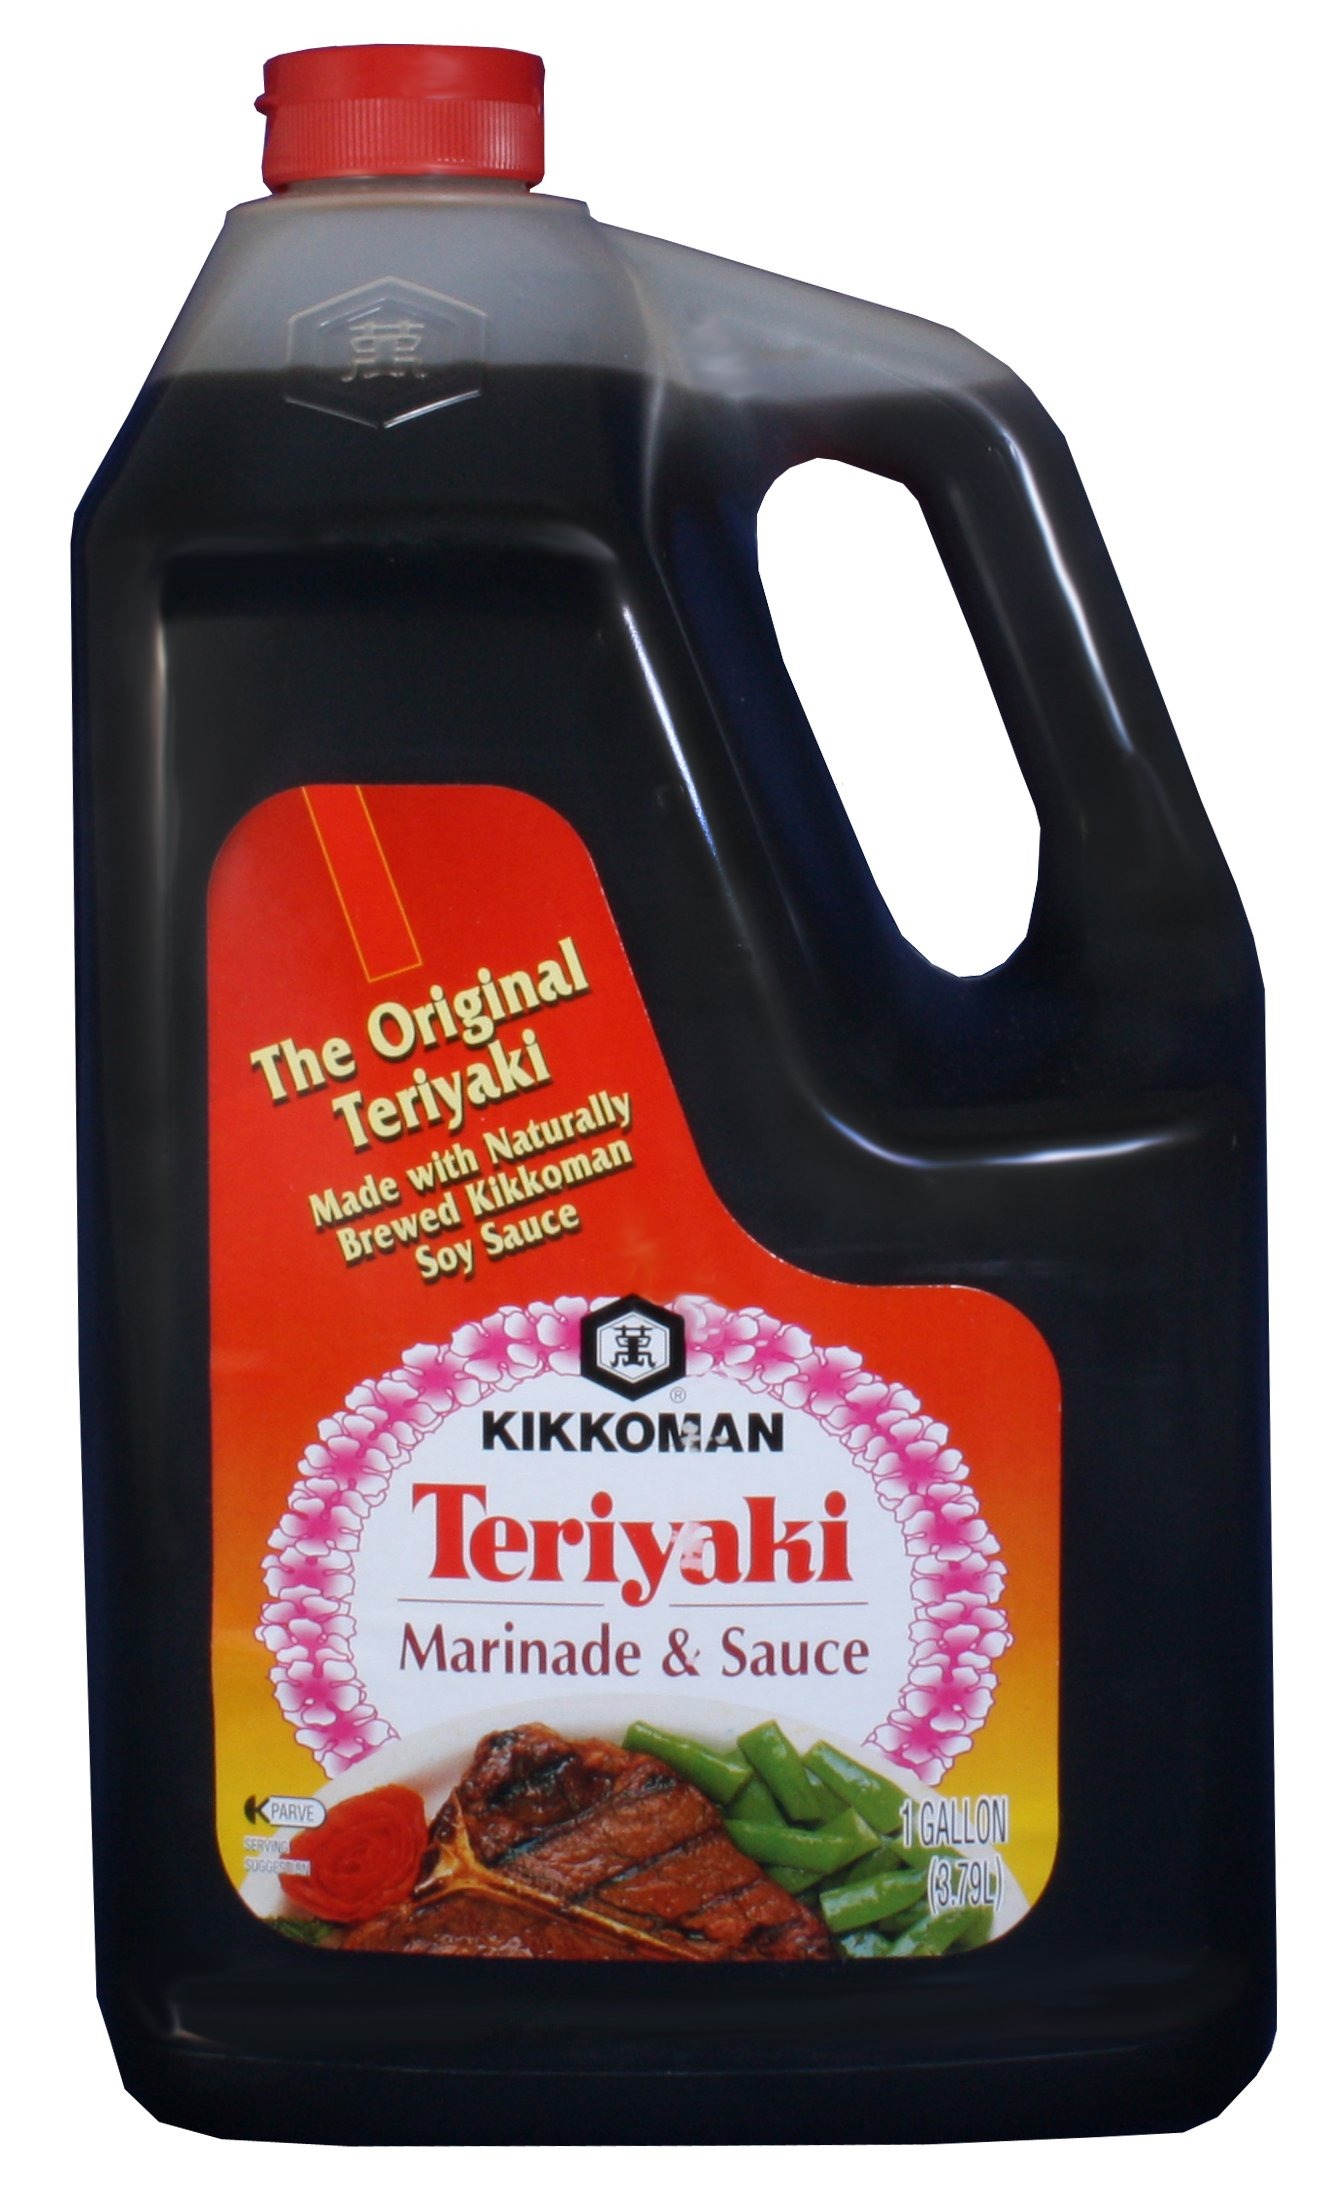
Item Name: Kikkoman Teriyaki Suace, 128-Ounce (Pack of 4)
Bullet Point 1: Multi-purpose teriyaki sauce
Bullet Point 2: Certified Kosher
Bullet Point 3: The original pre-blended teriyaki sauce
Bullet Point 4: Kikkoman Teriyaki Marinade & Sauce gives foods rich teriyaki flavor you can count on time after time.
Value: 512.0
Unit: Ounce

Price: 25.76